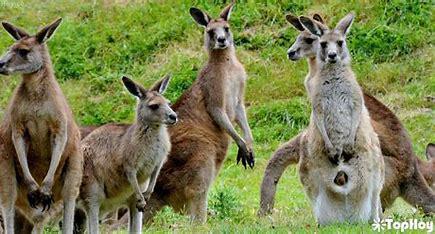
Brand: KangaROOS
Model: 100